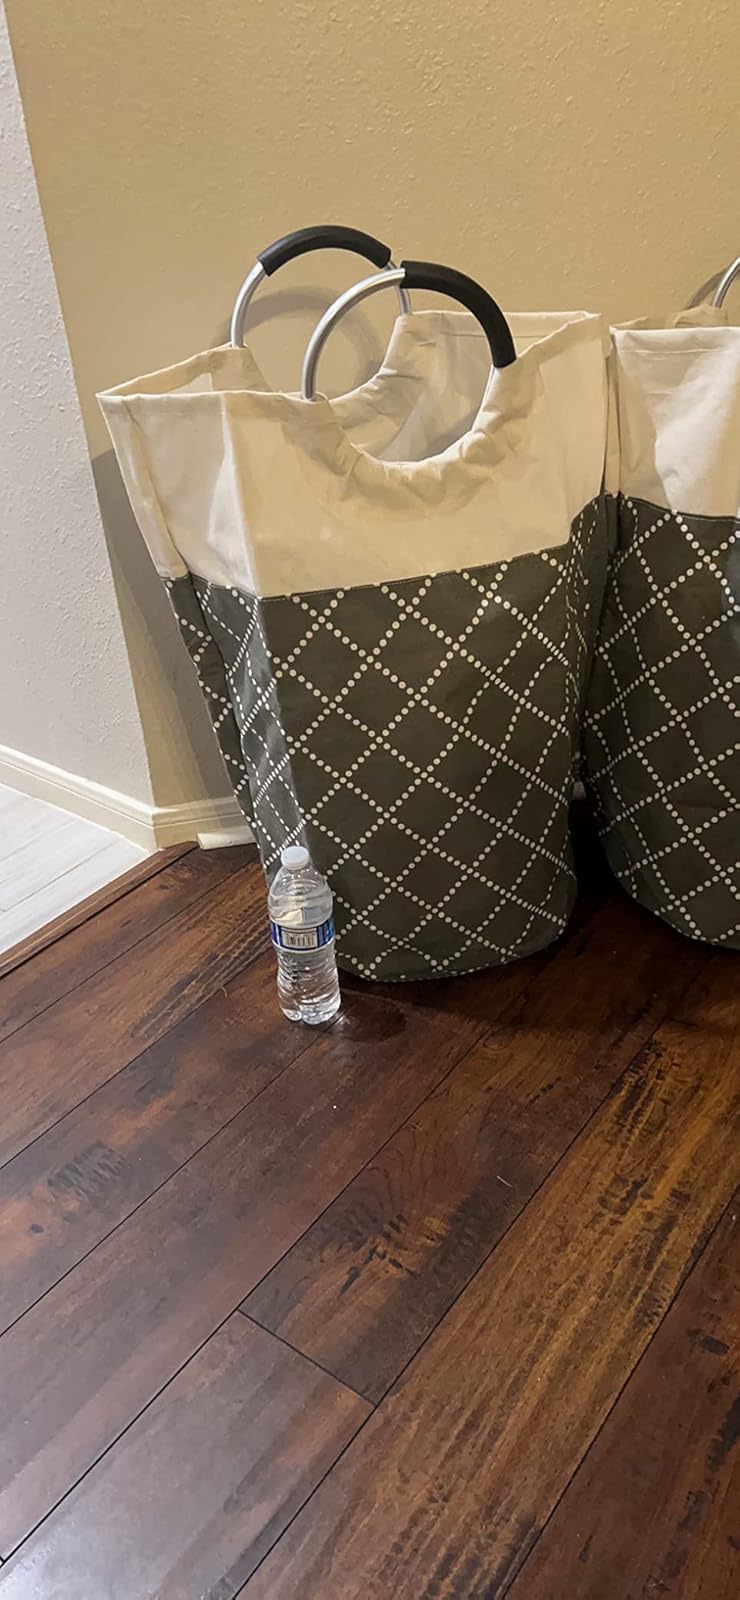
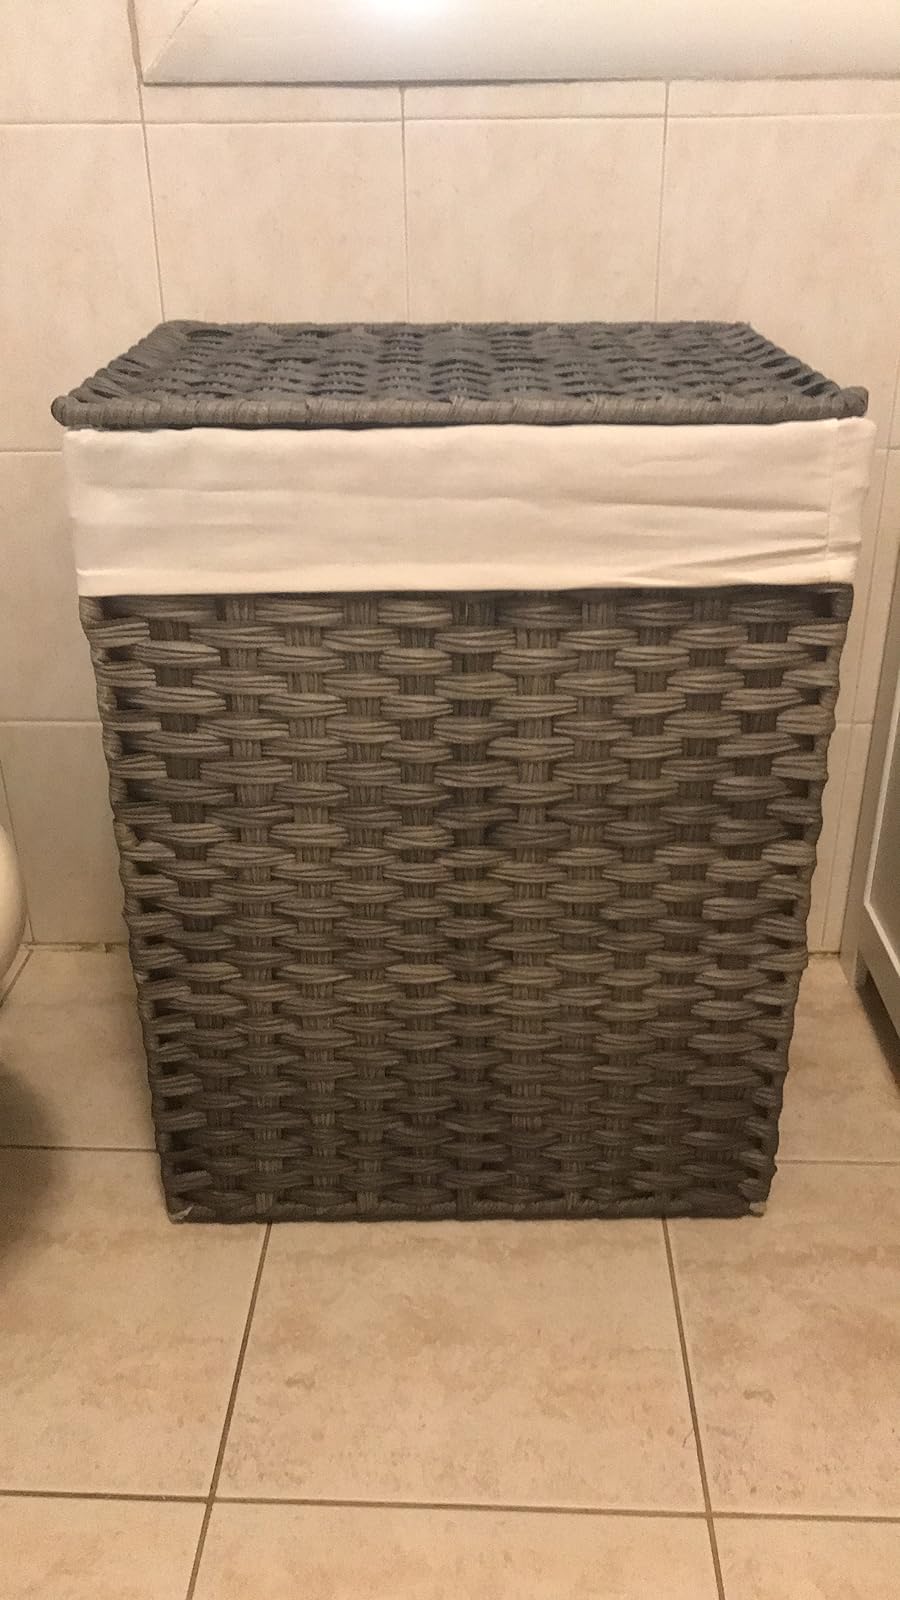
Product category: items_hamper
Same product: no